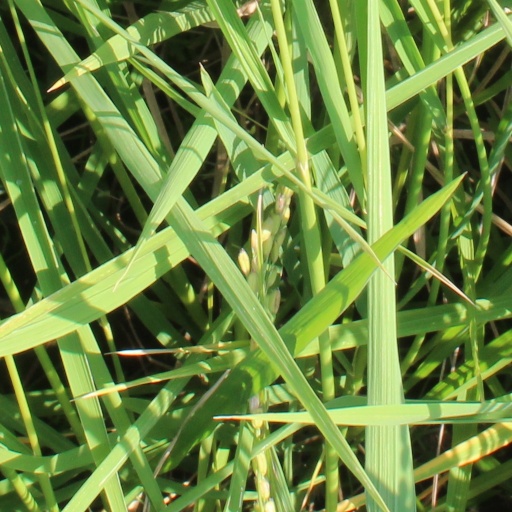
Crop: rice